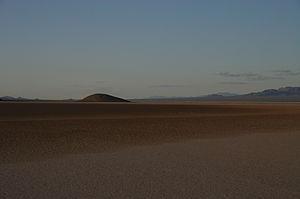
Le Delamar Dry Lake est un lac salé situé près d'Alamo dans le Nevada aux États-Unis.